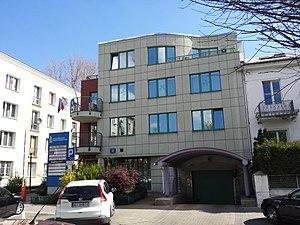
Ceci est une liste des représentations diplomatiques de Malte, à l'exclusion des consulats honoraires.